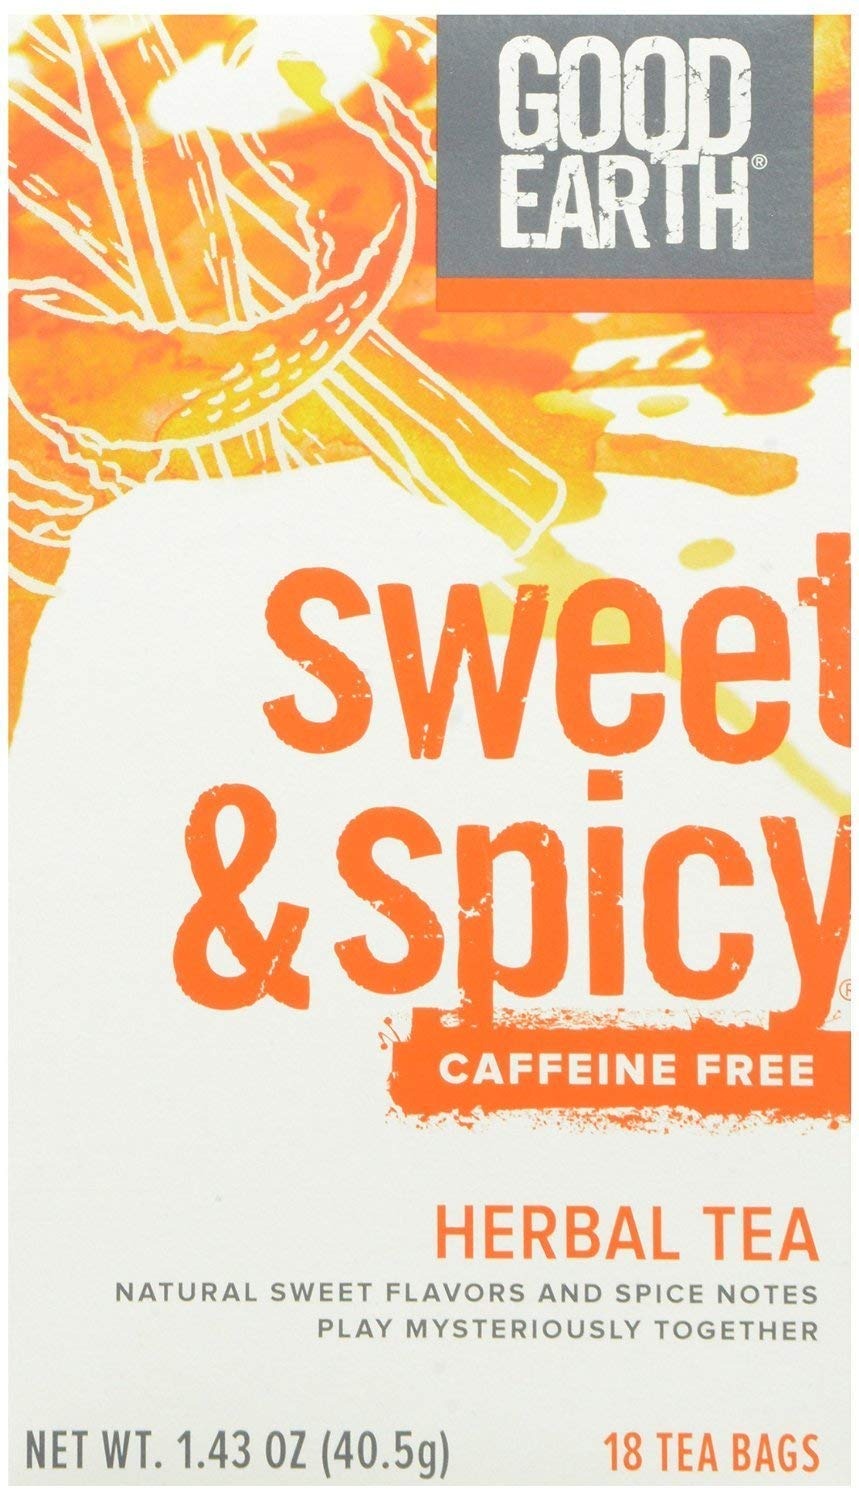
Item Name: Good Earth Sweet & Spicy Caffeine Free Herbal Tea, 18 Tea Bags
Value: 54.0
Unit: Count

Price: 12.165